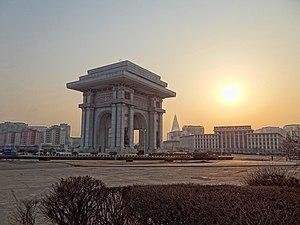
Un arc de triomphe, et plus généralement un arc monumental, est une structure libre monumentale enjambant une voie et utilisant la forme architecturale de l'arc avec un ou plusieurs passages voûtés. Ce type d'ouvrage est un des éléments les plus caractéristiques de l'architecture romaine, utilisé pour commémorer les généraux victorieux ou les évènements importants comme le décès d'un membre de la famille impériale, l'accession au trône d'un nouvel empereur ou encore les fondations de nouvelles colonies, la construction d'une route ou d'un pont.